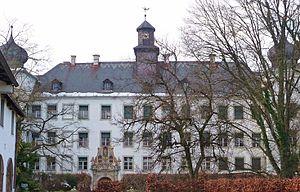
Olympia von und zu Arco-Zinneberg, princesse Napoléon, est l'épouse du prince Jean-Christophe, chef de la maison impériale de France et prince Napoléon depuis 1997, et fille de Riprand von Arco-Zinneberg et de Marie-Béatrice d’Autriche-Este.